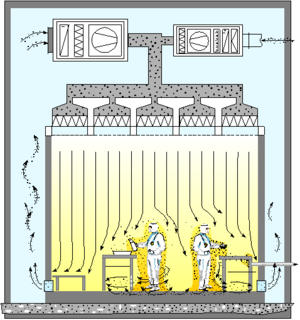
Une salle hybride est une salle d’intervention qui associe les caractéristiques d’une salle d’opération classique de chirurgie cardiaque à celle d’une salle de cardiologie interventionnelle.Cette combinaison permet d'effectuer de la chirurgie mini-invasive sous imagerie 2D et 3D. Une définition plus large inclurait des blocs opératoires équipés avec un système TDM ou IRM.
Une salle blanche est une pièce ou une série de pièces où la concentration particulaire est maîtrisée afin de minimiser l'introduction, la génération, la rétention de particules à l'intérieur, généralement dans un but spécifique industriel ou de recherche scientifique. Les paramètres tels que la température, l'humidité et la pression relative sont également maintenus à un niveau précis.